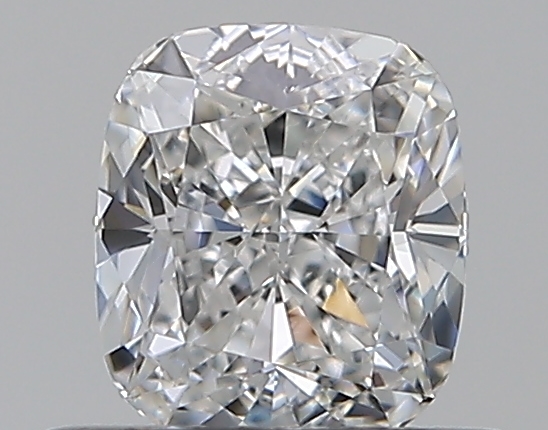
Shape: cushion
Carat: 0.5
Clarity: VS1
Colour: F
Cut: EX
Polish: VG
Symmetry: VG
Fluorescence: N
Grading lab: GIA
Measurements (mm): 4.78 x 4.25 x 2.87